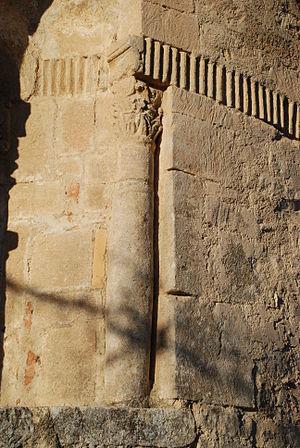
France - Provence - Chapelle Saint-Pierre de Pierrerue
La chapelle Saint-Pierre, dite de Viviers, est une chapelle romane située au hameau de Saint-Pierre à Pierrerue dans le département français des Alpes-de-Haute-Provence en région Provence-Alpes-Côte d'Azur.